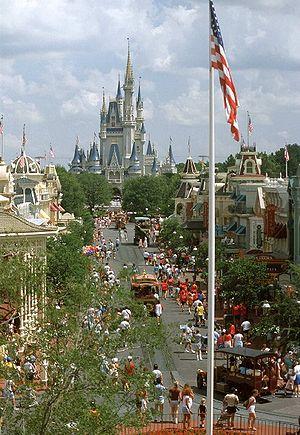
Le Magic Kingdom, ou Royaume enchanté est le parc à thèmes construit à l'image de Disneyland pour Walt Disney World Resort. Il a été ouvert le 1ᵉʳ octobre 1971 à Orlando en Floride, à l'extrême nord du complexe de Walt Disney World Resort, au bout d'une autoroute privée de près de 10 kilomètres, la World Drive. Sa superficie de 43,3 hectares, située entre celle de Disneyland en Californie et celle de Parc Disneyland, n'est pas utilisée dans sa totalité, principalement derrière Fantasyland. Il est délimité par le train qui encercle le parc.